Detroit Tigers

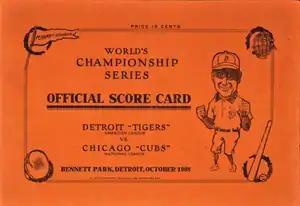
1908 World Series program

The Tigers won the AL by just a half-game over the 90–64 Cleveland Naps with a 90–63 record. Cobb hit .324, while Sam Crawford hit .311 with 7 home runs, which was enough to lead the league in the "dead ball" era.